History of Manchester Metrolink

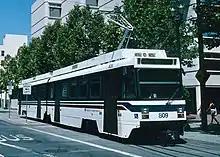
A Santa Clara Valley Transportation Authority LRV in San Jose, California

Abstract proposals based on light rail systems from elsewhere in Europe and from North America , and a draft network consisting of three lines were presented by the Rail Study Group to the Government of the United Kingdom for funding in 1984. The proposed system was described as a "Light Rapid Transit" (LRT) network, "a cross between a tram and a train". The network was planned to begin operation in 1989 pending approval from the Government, and construction costs were estimated at £42.5million.